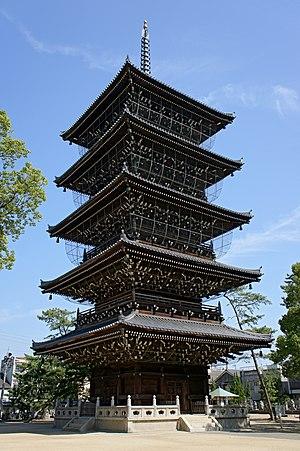
L'architecture bouddhiste japonaise désigne l'architecture des temples bouddhistes au Japon, consistant en variantes mises au point localement de styles architecturaux nés en Chine. Après l'arrivée du Bouddhisme de Corée au VIᵉ siècle, un effort a été initialement fait pour reproduire les bâtiments d'origine aussi fidèlement que possible, mais des versions locales des styles continentaux se sont progressivement développés, à la fois pour répondre aux goûts japonais et afin de résoudre les problèmes posés par la météo locale, plus pluvieuse et humide qu'en Chine. Les premières sectes bouddhistes sont les six sectes de Nara, Nanto Rokushū, suivies durant l'époque de Heian par les sectes Kyoto, Shingon et Tendai. Plus tard, durant l'époque de Kamakura, apparaissent à Kamakura la secte Jōdo et la secte vernaculaire Nichiren Shū. À peu près à la même époque, le Bouddhisme Zen arrive de Chine, influençant fortement toutes les autres sectes de plusieurs façons, y compris en architecture. La composition sociale des adeptes du Bouddhisme change aussi radicalement avec le temps.
Avec les sanctuaires shinto, les temples bouddhiques sont les bâtiments les plus nombreux, les plus renommés et les plus importants du Japon. Le mot japonais pour « temple bouddhique » est tera, mais ce kanji se prononce aussi ji, si bien que les noms de temples se terminent souvent en -ji ou -dera. Il existe encore une autre terminaison, -in. Des temples connus tels que Enryaku-ji, Kiyomizu-dera et Kōtoku-in illustrent ces modèles de dénomination.